Battle of Angaur

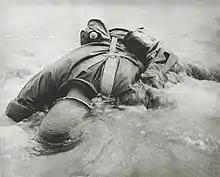
Soldier of the 322nd RCT killed assaulting Red Beach

Airfields were being constructed as the battle was still being fought, but the delay in the start of the Palaus operation meant that the airfields were not ready in time for the start of the Philippines campaign in October 1944. Admiral William F. Halsey, Jr. had argued before the invasion of the Palaus that the operation was unnecessary, and military historians have agreed with him, suggesting that the main benefit was the combat experience gained by the 81st Infantry Division.